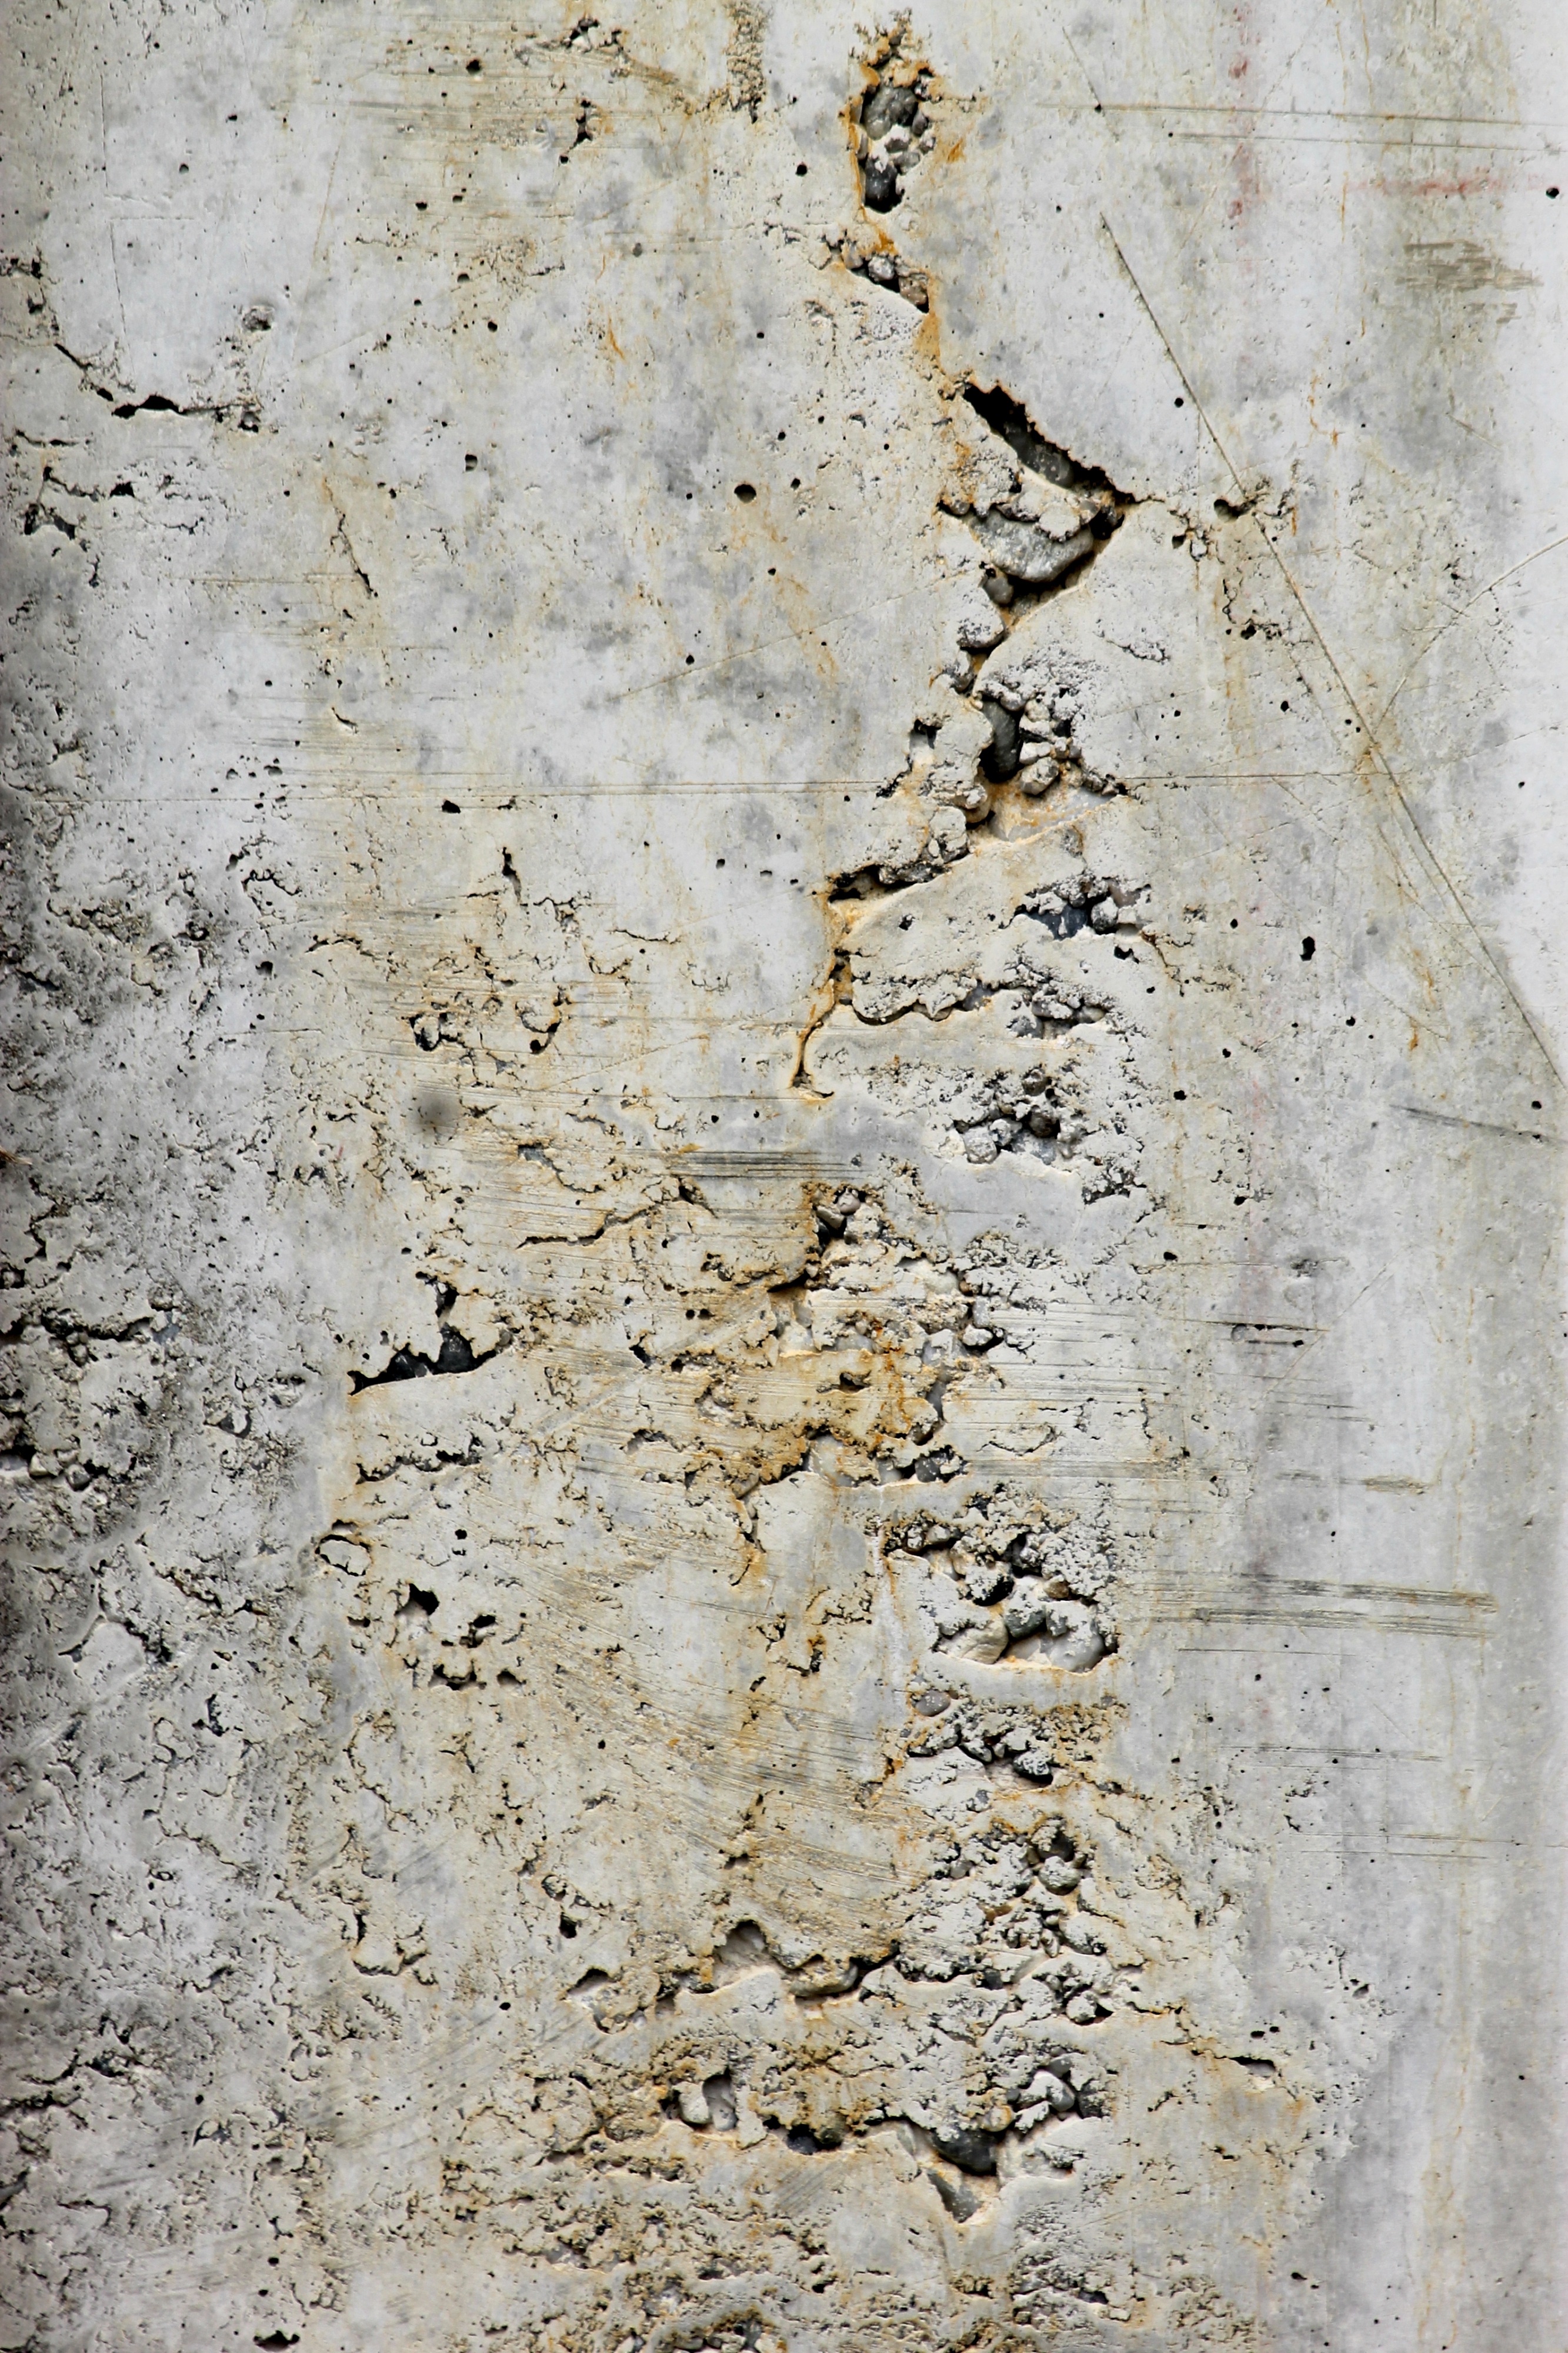
rock, structure, wood, texture, hole, number, trunk, wall, stone, rustic, soil, crack, gray, material, concrete, surface, concrete wall, background, buildings, sample, plaster, ancient history